VMFA-212

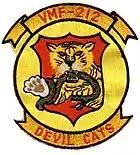
Squadron logo during the Korean War

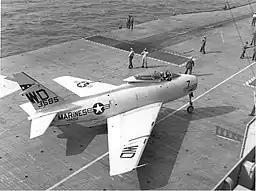

VMF-212, with no nickname since its reactivation in 1946, was one of the first squadrons sent to Far East at the outbreak of the war. They remained in Japan until Marines were able to capture Kimpo Airfield after the Battle of Inchon. The squadron finally touched down in Korea on 18 September 1950 and were flying their first Corsair F4U-5 strikes by 20 September. The squadron was later moved to Wonson, North Korea late October 1951 than onto Yonpo Airfield in North Korea as the United Nations' forces continued their advance in the early winter of 1950. The squadron adopted the name "Devil Cats" and a new patch was designed by Roy Irwin, depicting a Devil Cat clutching a Two-Step serpent in its mouth on a red shield. After the Chinese counterattack in late November 1950, VMF-212 aircraft flew almost continuous close air support missions supporting the 1st Marine Division as they fought their way out of encirclement during the Battle of Chosin Reservoir while being stationed afloat aboard the . The squadron operated from the USS "Bataan" until 5 March 1951.